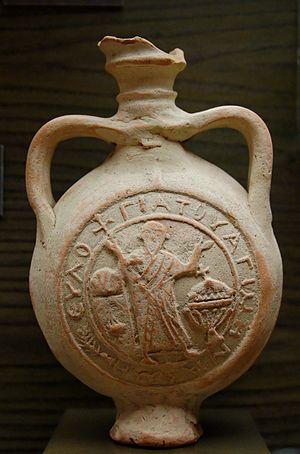
Ampoule à eulogie représentant S. Ménas et Ste Thècle.
La cuisine byzantine a été marquée par une fusion des gastronomies grecque et romaine. Le développement de l'Empire byzantin et le commerce introduisent des épices, le sucre et de nouveaux légumes en Grèce. Les cuisiniers expérimentent de nouvelles combinaisons de nourriture, créant deux styles dans le processus culinaire. Le premier, oriental, donne la cuisine byzantine, le second, complété par les produits commerciaux et un style plus pauvre est principalement basé sur la culture locale grecque.